Jeff Fisher

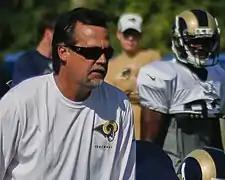
Fisher in 2013

After a season off in 2011, Fisher agreed to become the head coach of the St. Louis Rams on January 13, 2012.